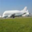
Label: airplane